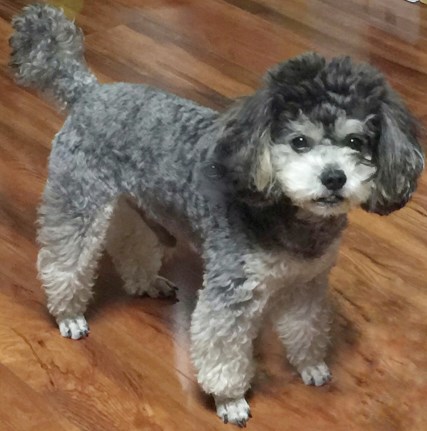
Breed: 2925-n000114-toy_poodle